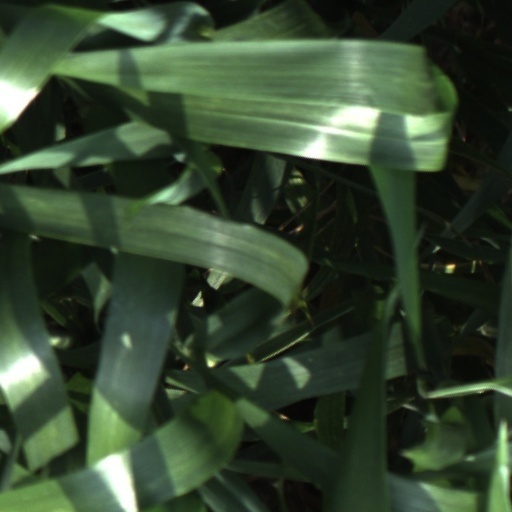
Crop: wheat